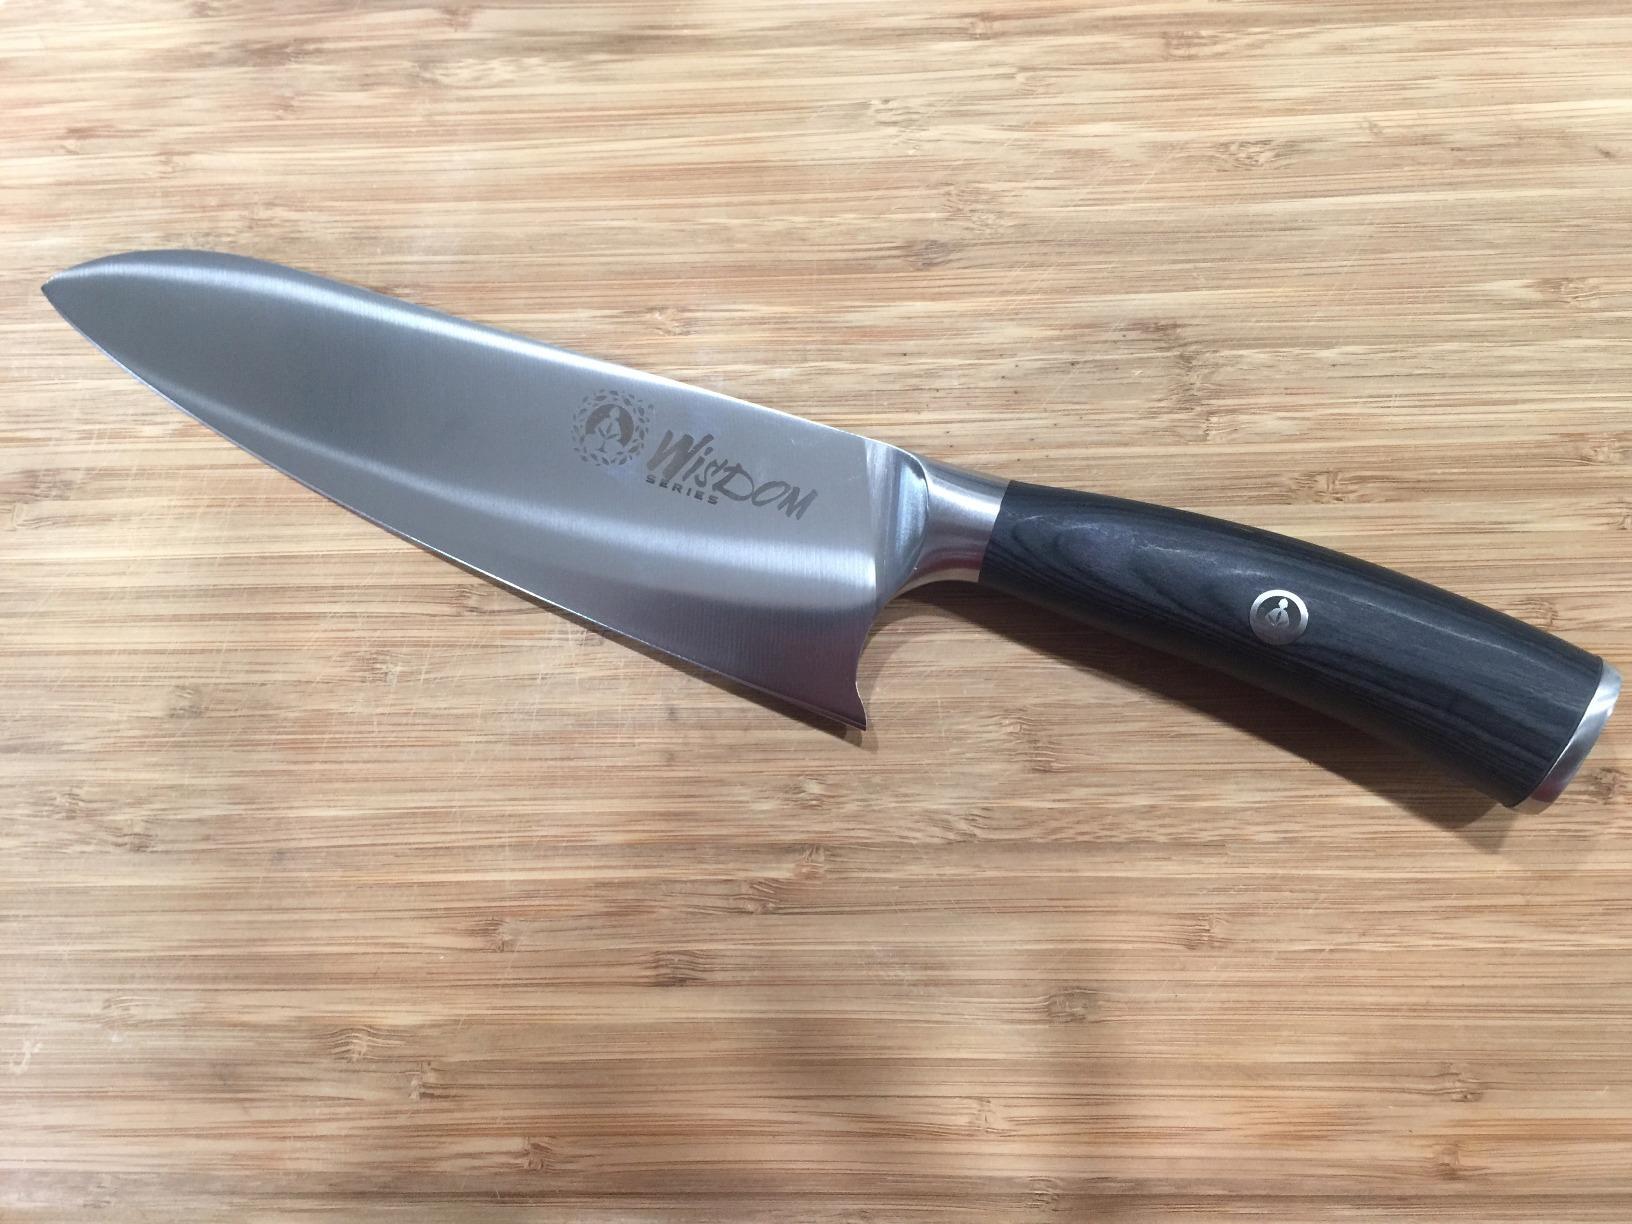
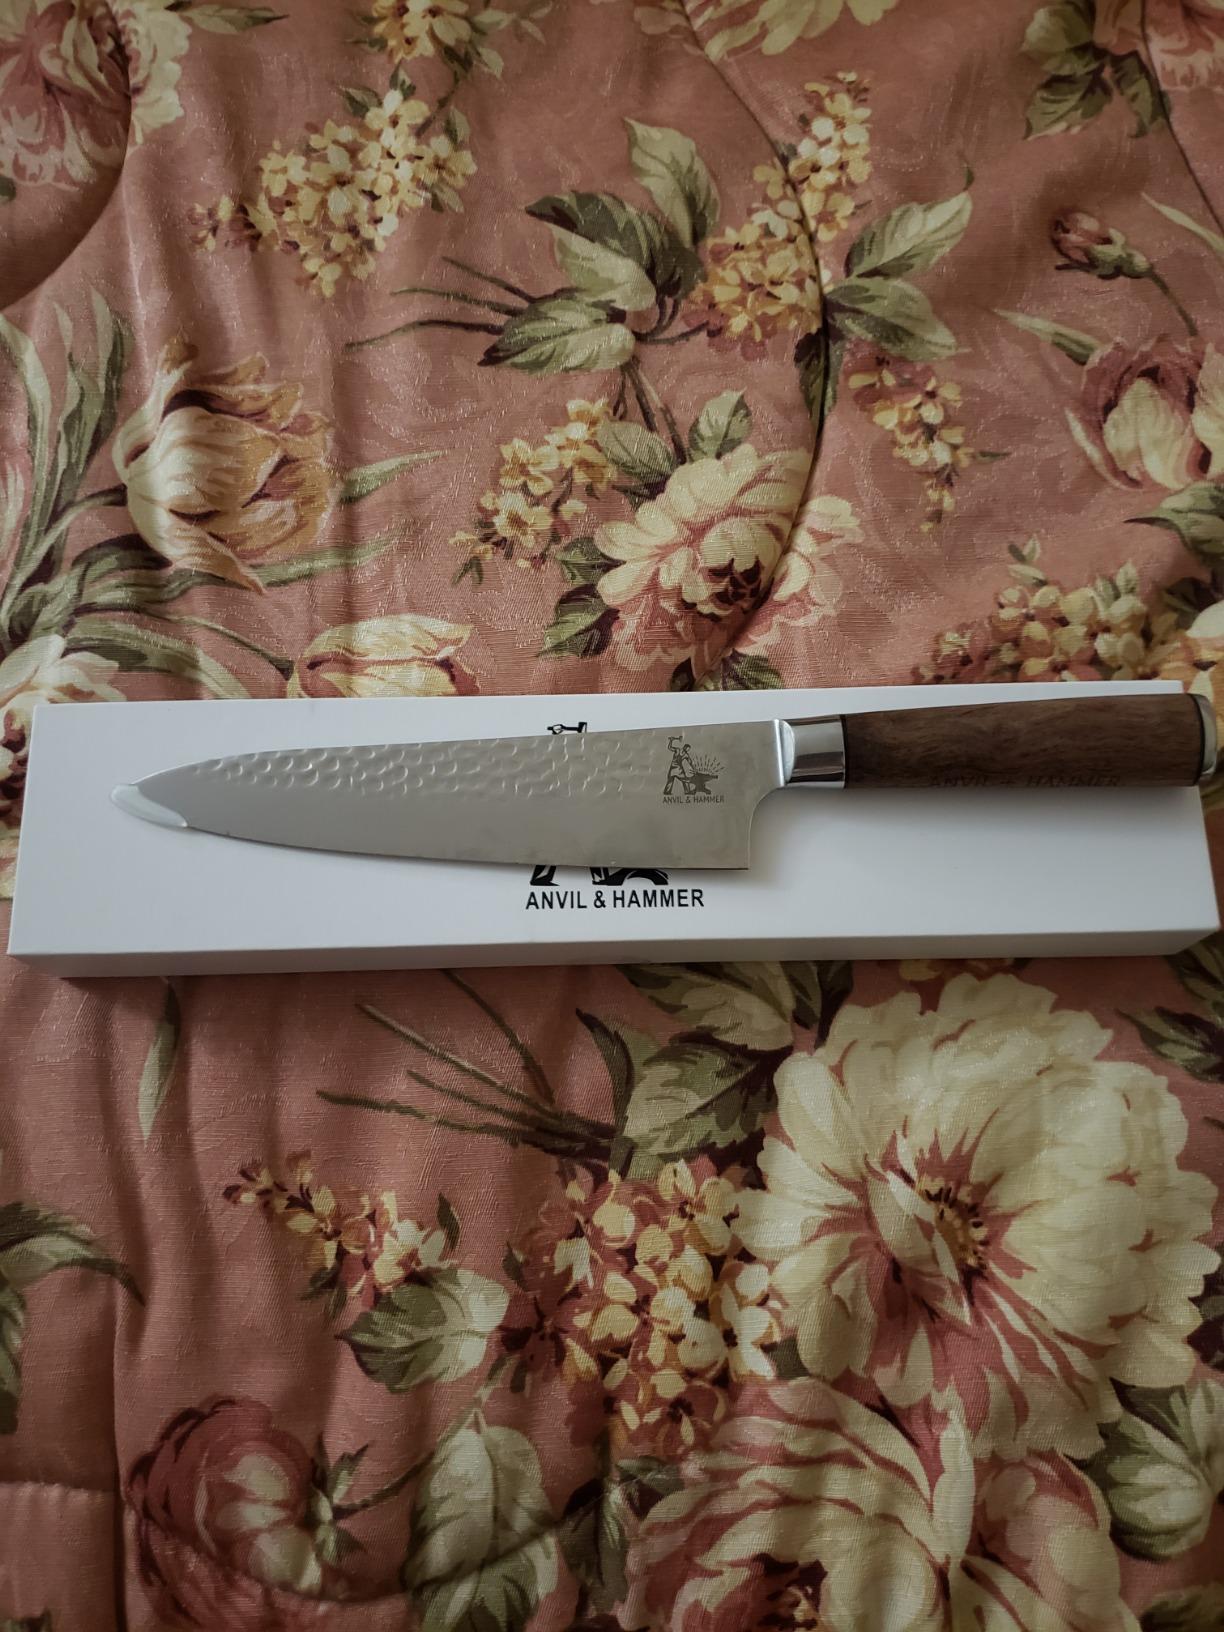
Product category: items_knife
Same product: no